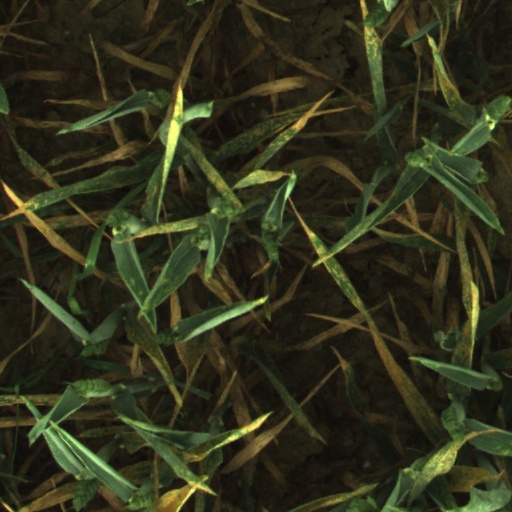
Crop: wheat